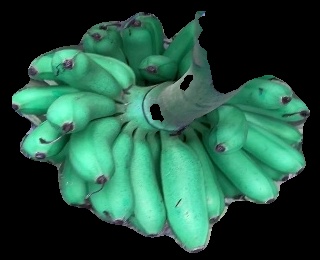
Variety: rasbale
Grade: grade1